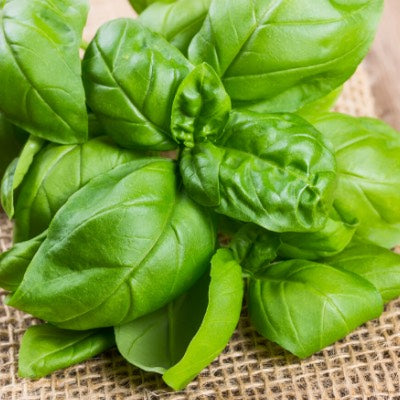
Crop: unknown
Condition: basil